Hong Kong China Ferry Terminal

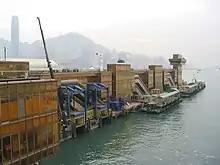
China Ferry Terminal

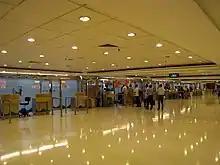
China Ferry Terminal Departure Hall

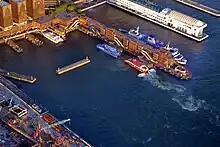
China Ferry Terminal viewed from Sky100

Hong Kong China Ferry Terminal is a ferry terminal, located at China Hong Kong City, 33 Canton Road, Tsim Sha Tsui, Kowloon, Hong Kong. It is one of three cross-border ferry terminals in Hong Kong.